Mercedes-Benz W125 Rekordwagen

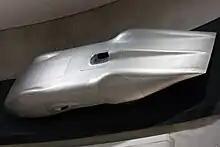
Mercedes-Benz W125 Rekordwagen rear-left Mercedes-Benz Museum

Rudolf Caracciola's record of 432.7 km/h (268.9 mph) over the flying kilometre on 28 January 1938, remained the fastest ever officially timed speed on a public road until broken on 5 November 2017 by Koenigsegg in an Agera RS driven by Niklas Lilja, achieving 447.2 km/h (277.9 mph) on a closed highway in Nevada.It also was the fastest speed ever recorded in Germany until Rico Anthes bested it with a Top Fuel Dragster on the Hockenheimring drag strip.